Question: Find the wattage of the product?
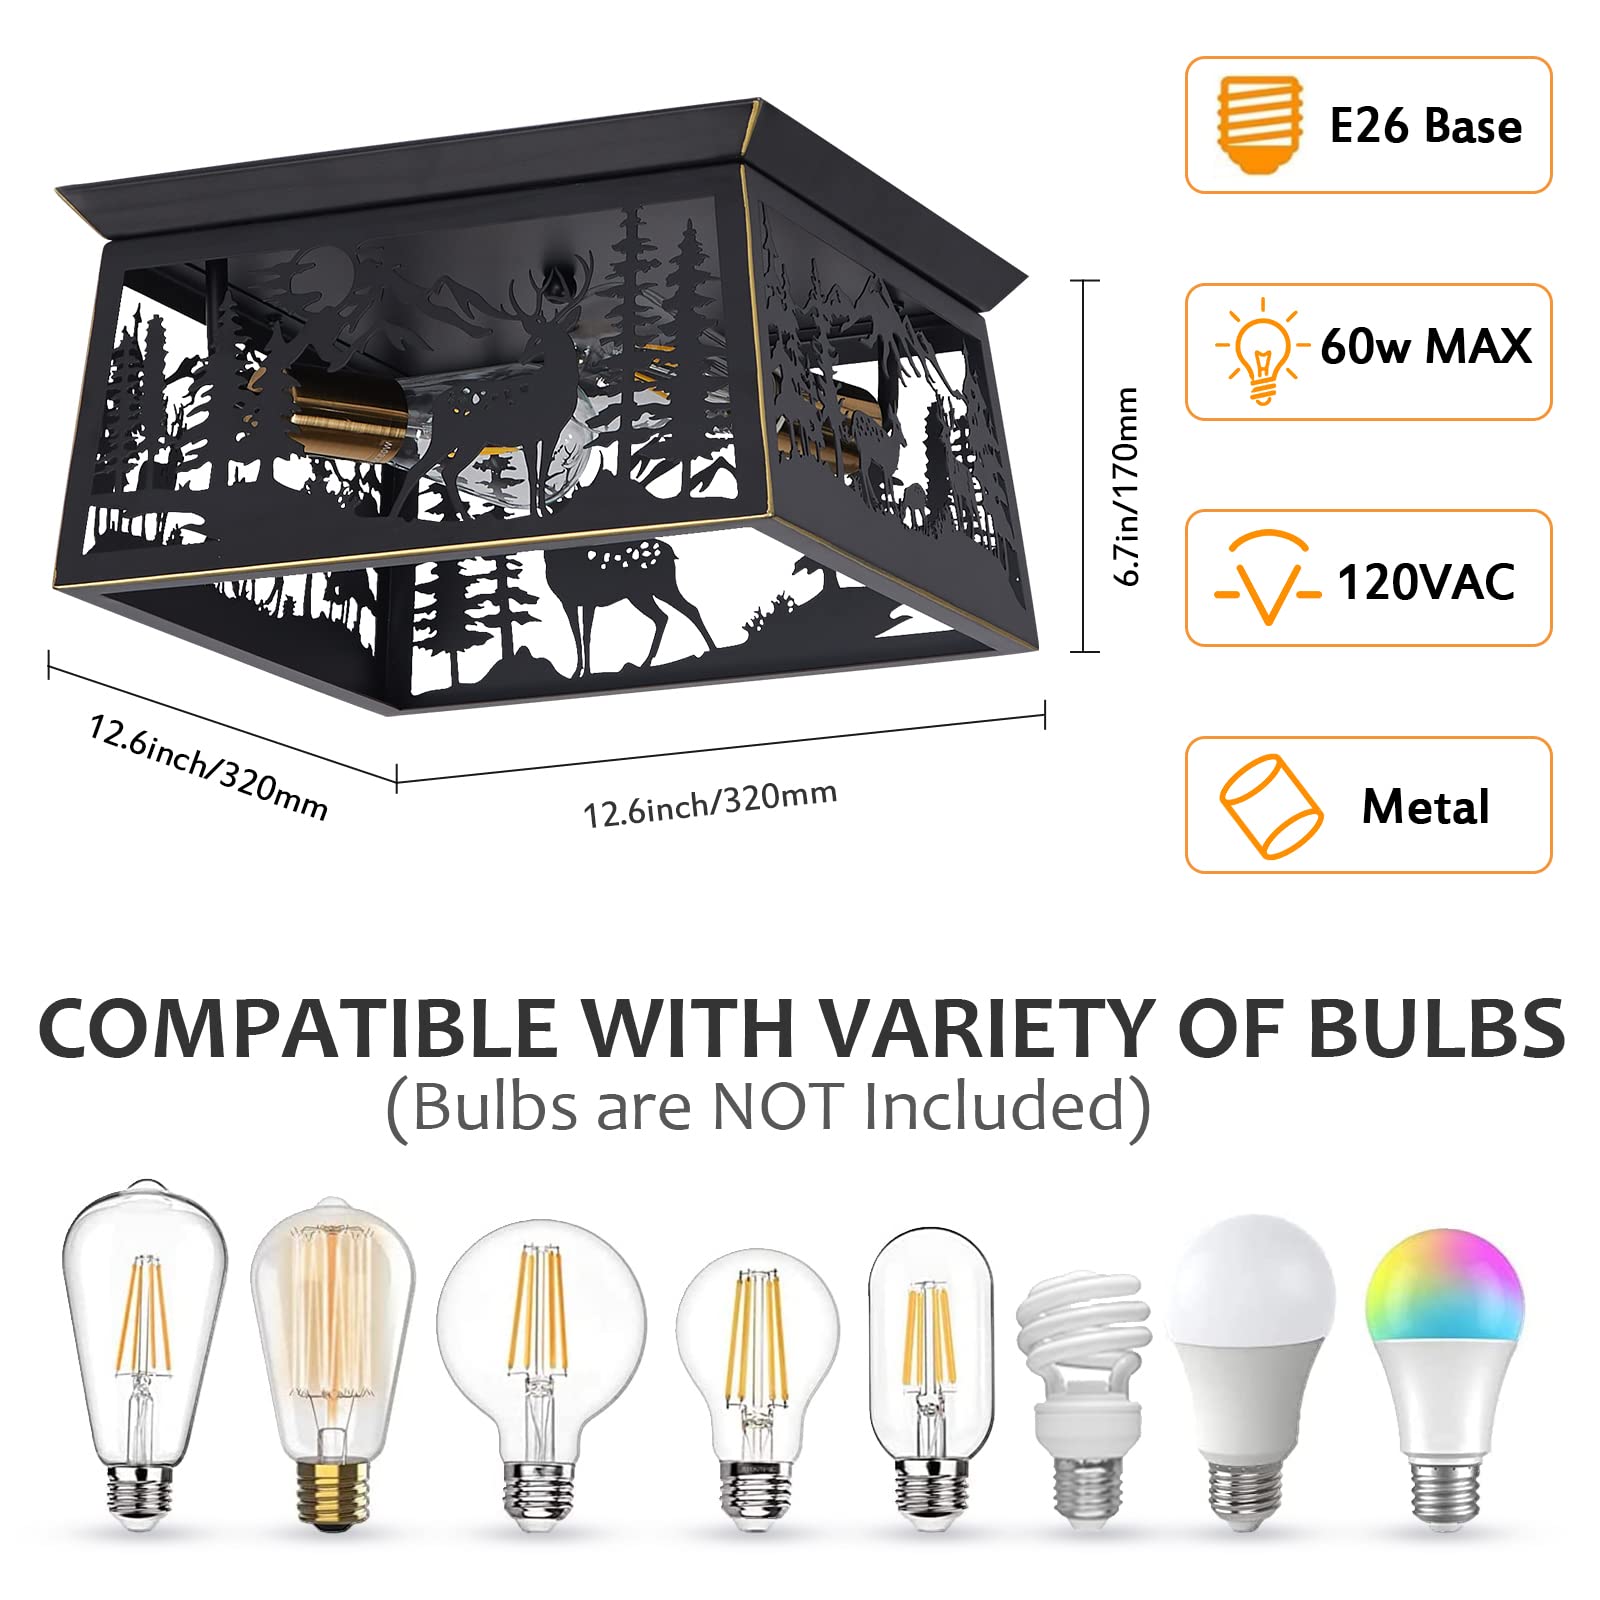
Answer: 60.0 watt